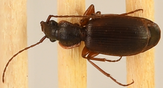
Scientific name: Cymindis cribricollis
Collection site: Bartlett Experimental Forest NEON (BART), plot BART_068